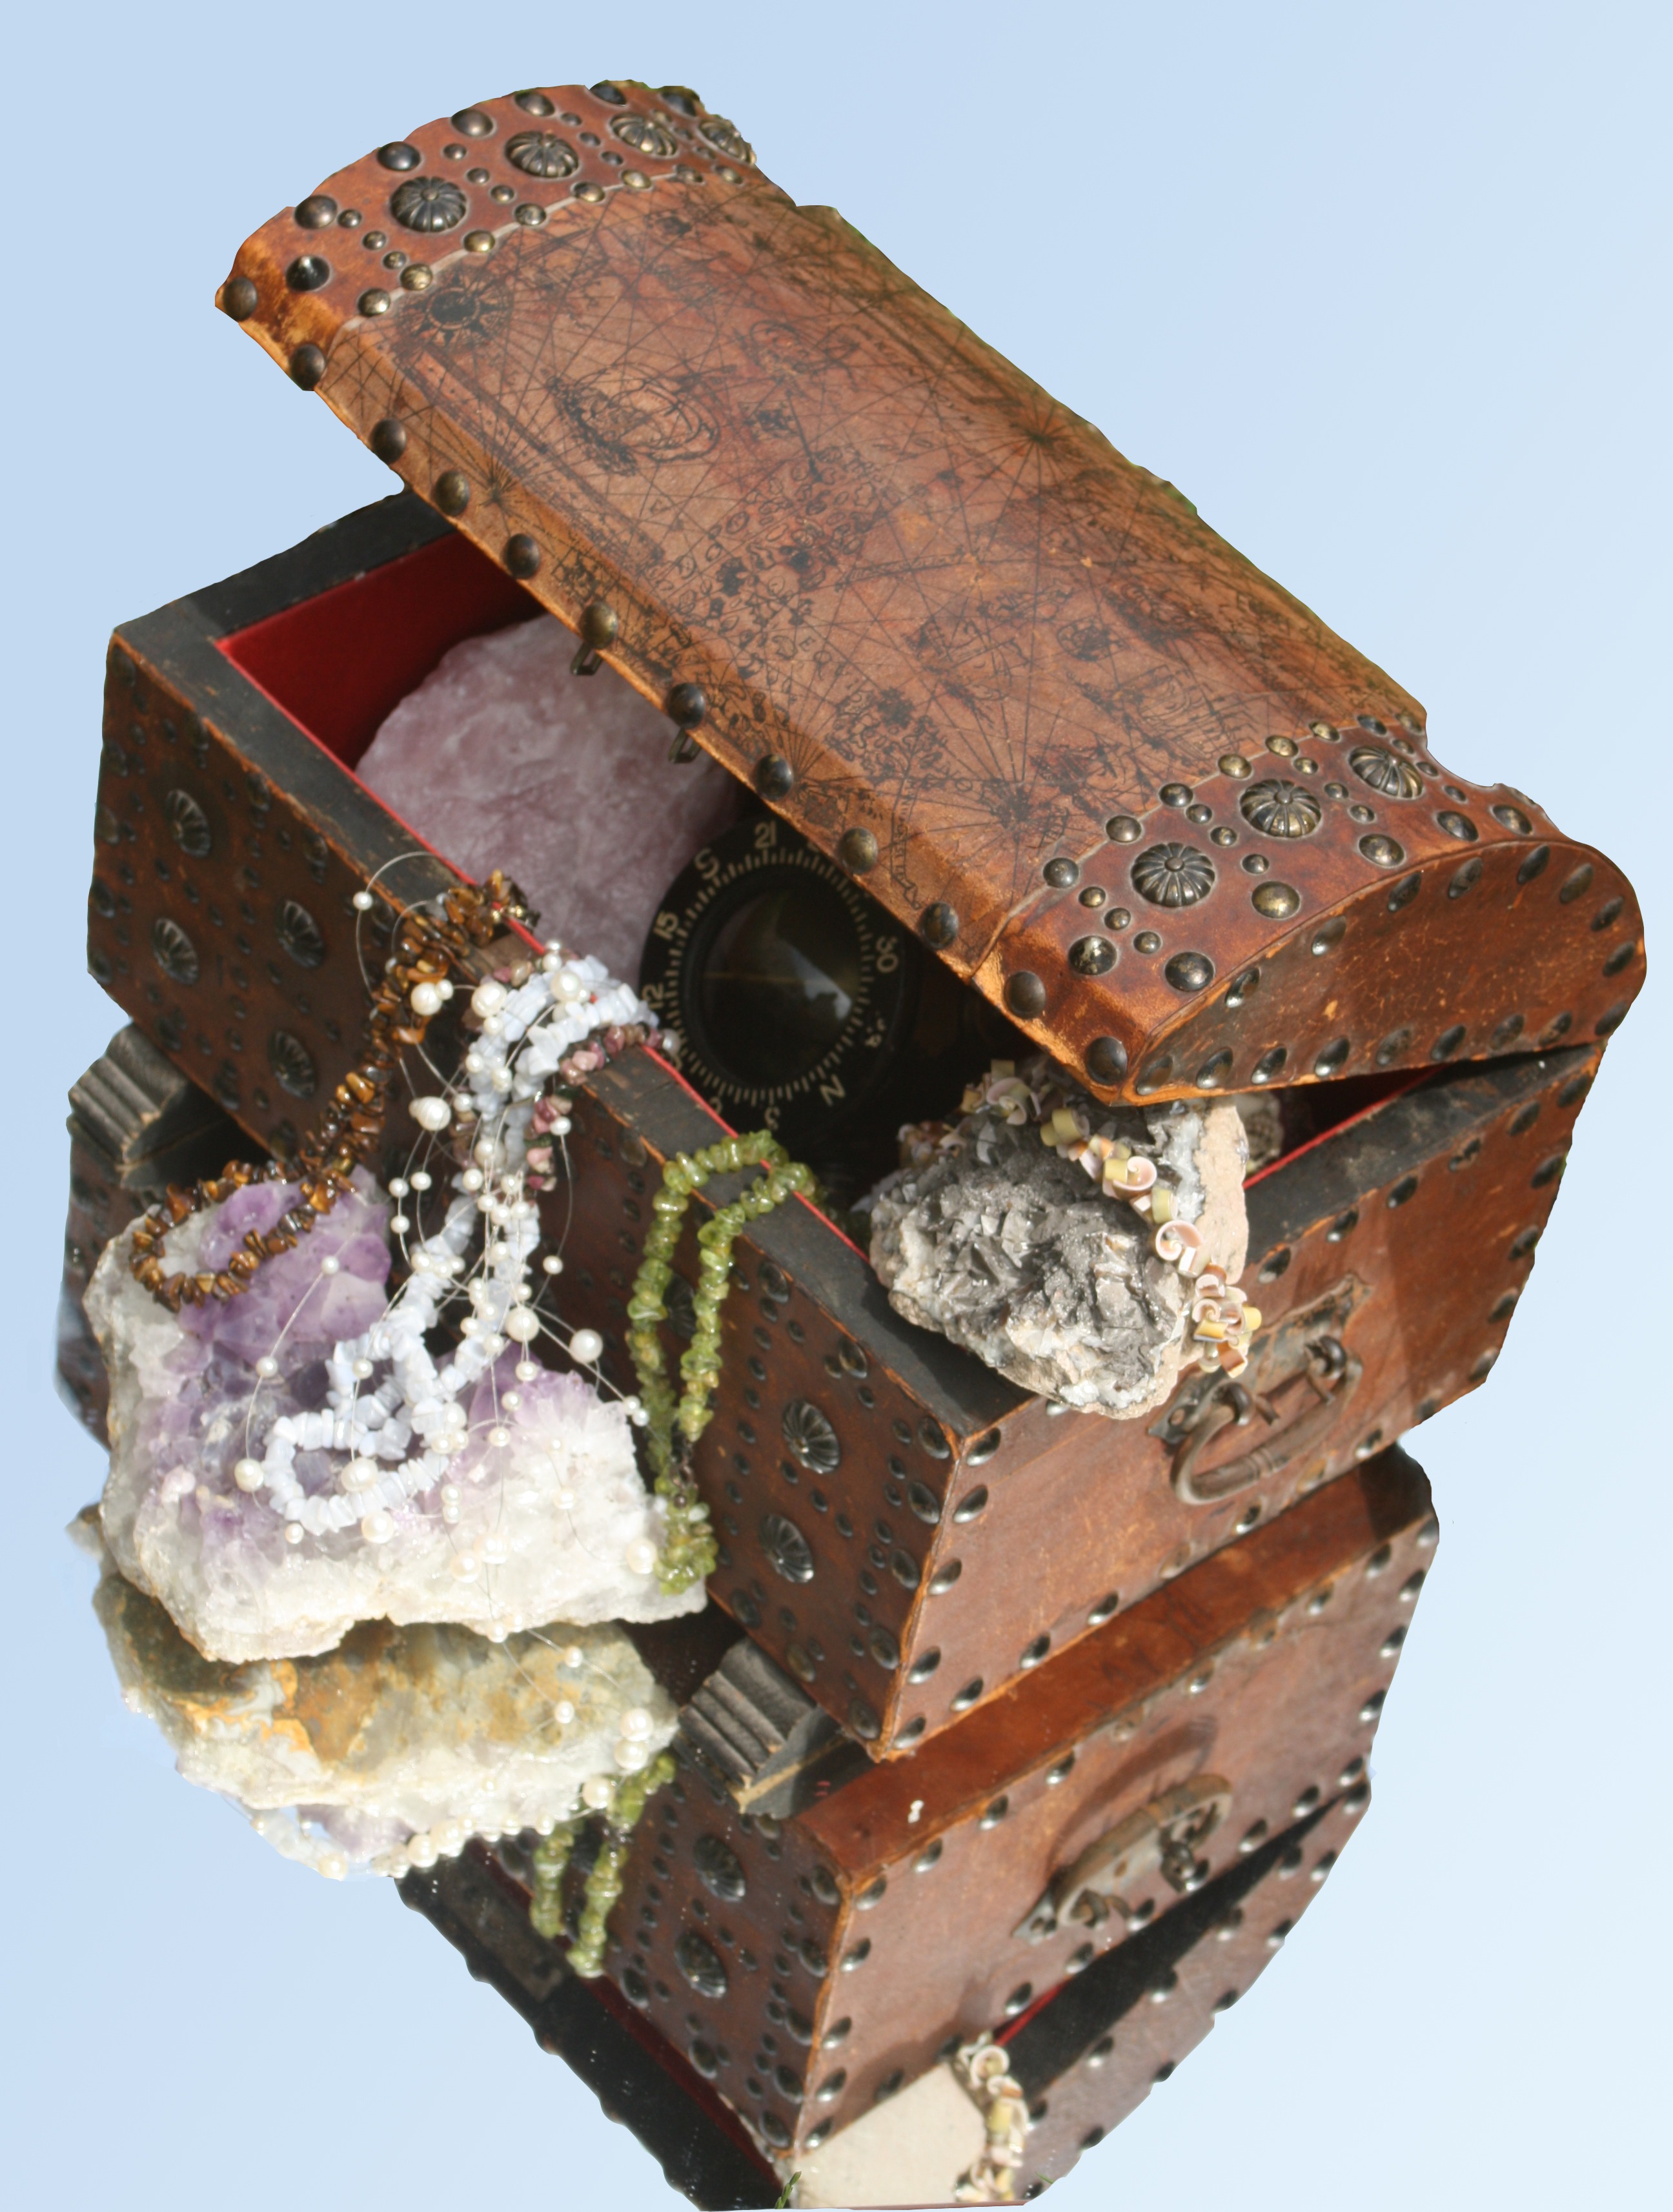
open, wood, isolated, decoration, metal, box, material, chest, jewellery, chains, mirrored, gems, treasure chest